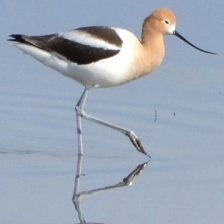
Species: AMERICAN AVOCET
Scientific name: PSITTACULA EUPATRIA